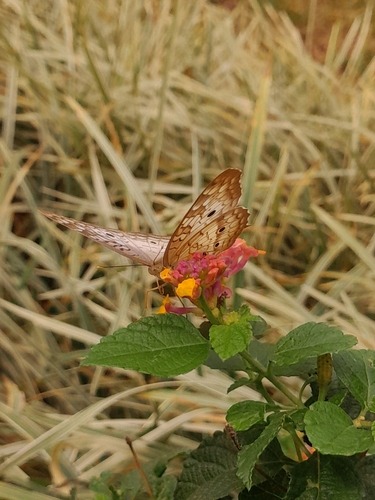
Scientific name: Anartia jatrophae
Common name: White peacock
Family: Nymphalidae
Order: Lepidoptera
Pollinator type: Primary pollinator
Habitat: Gardens, parks, and open areas
Geographic range: Southern United States to Argentina
Conservation status: Least Concern